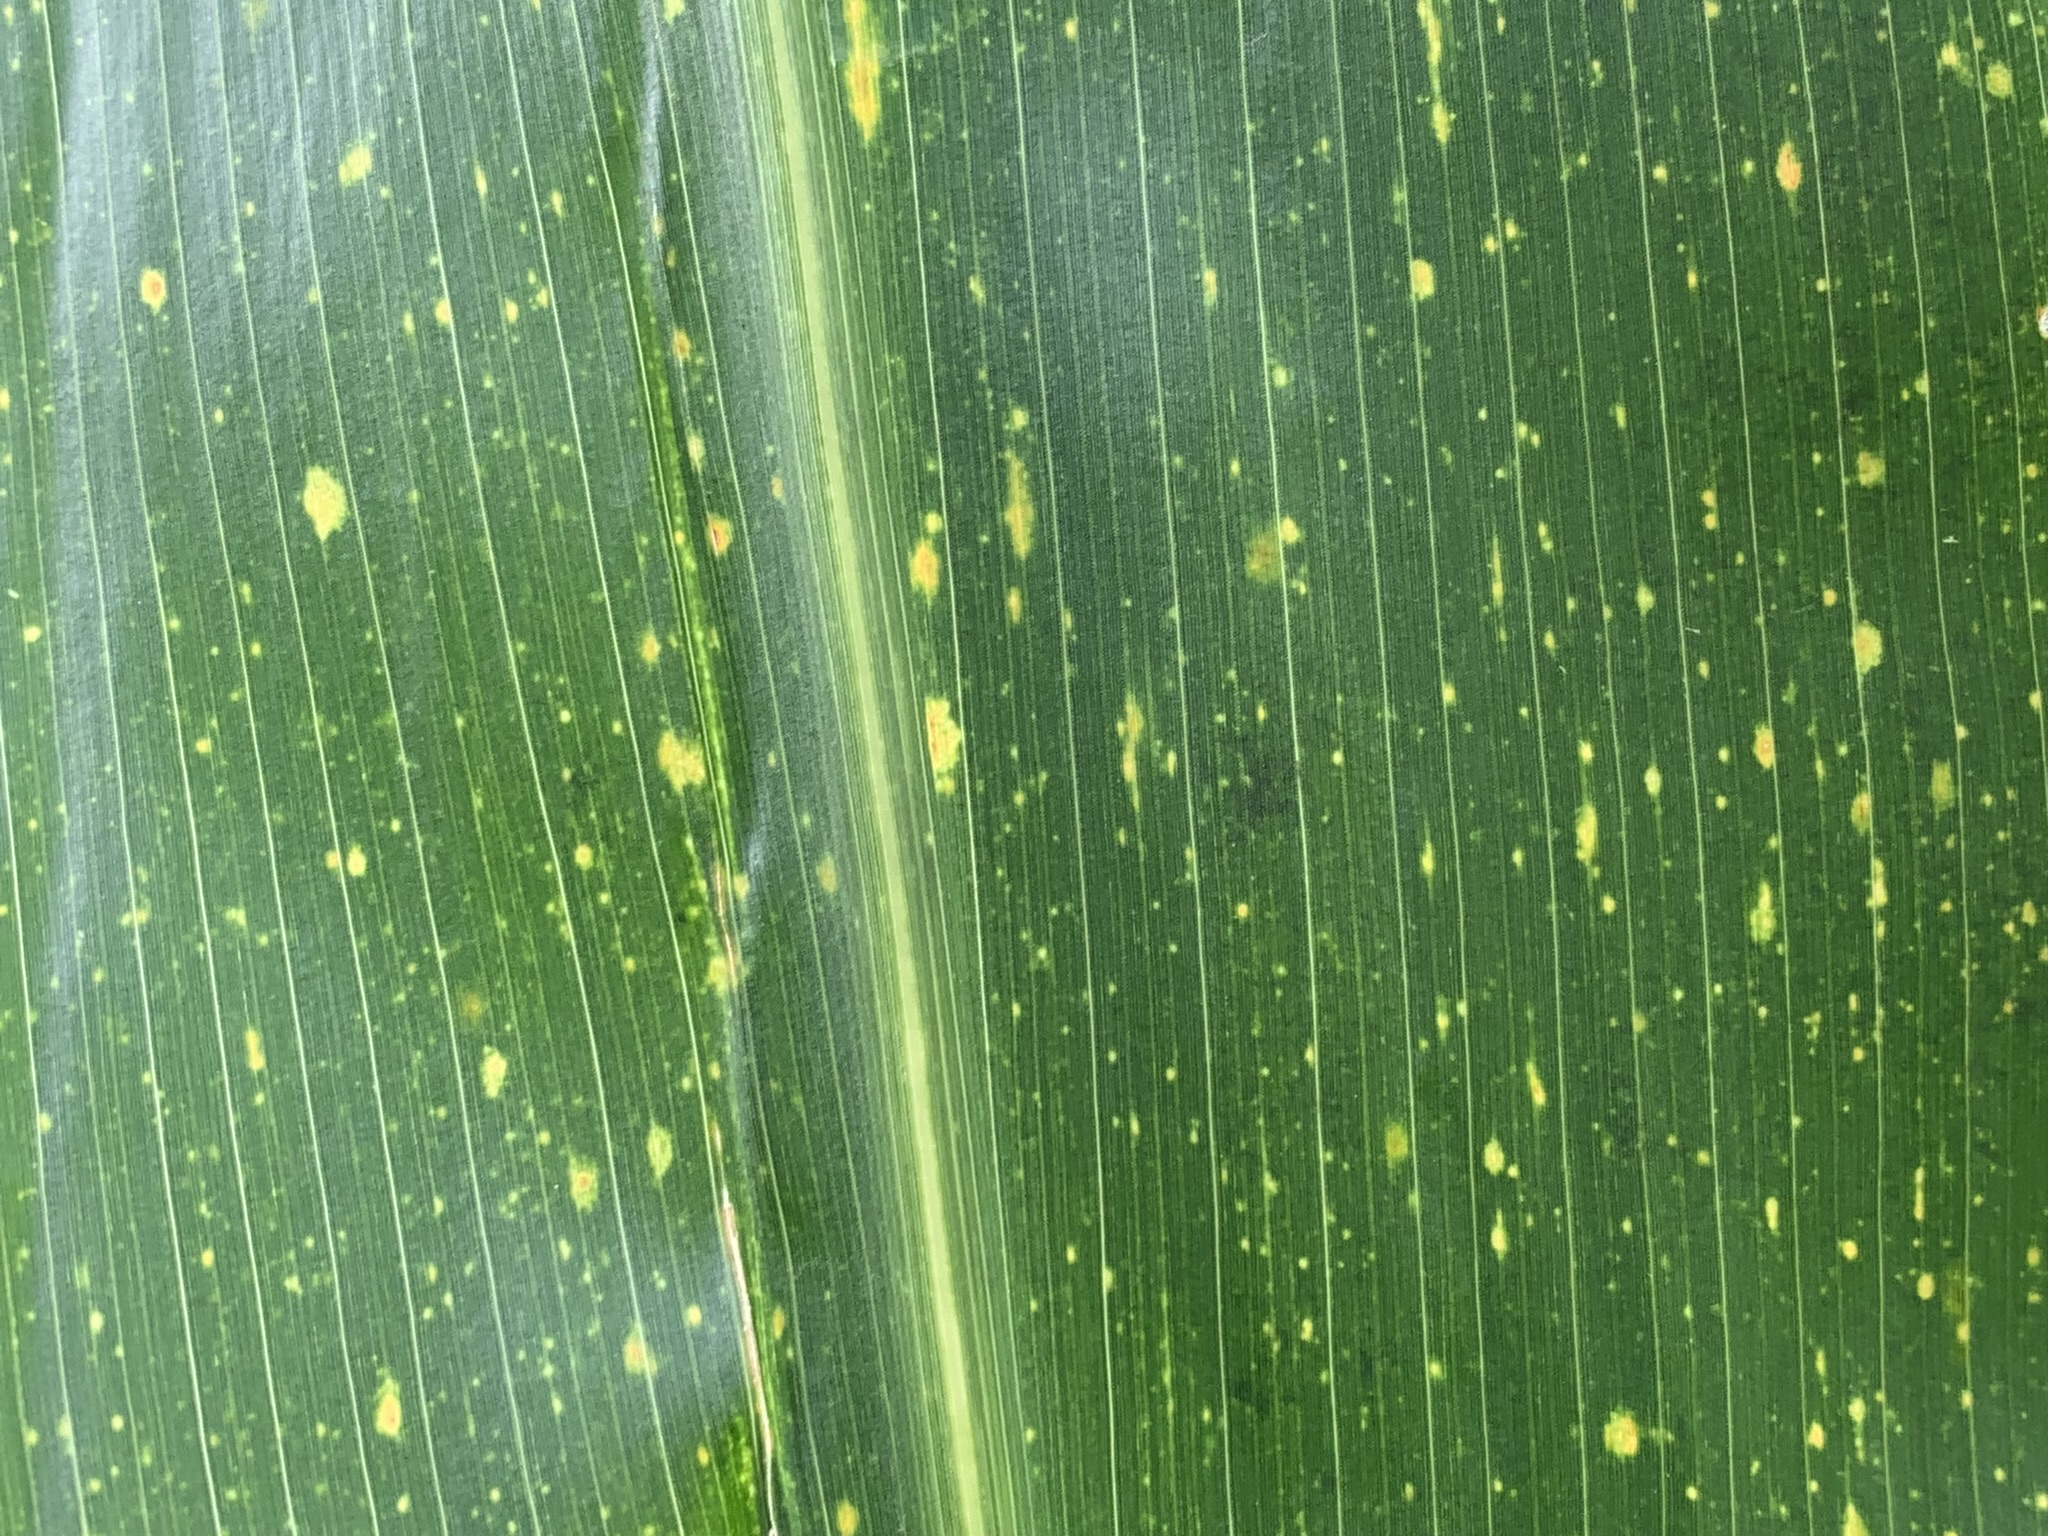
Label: MLN